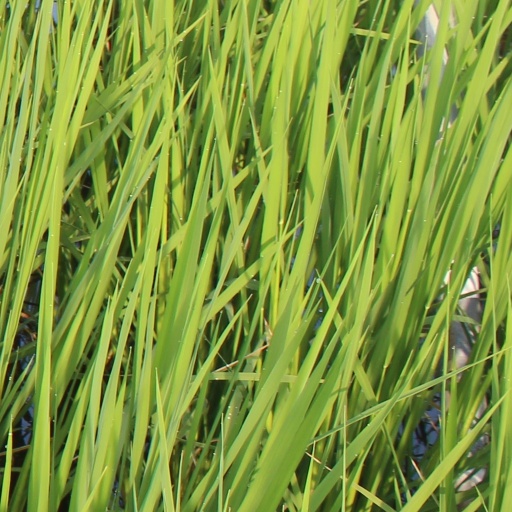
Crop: rice